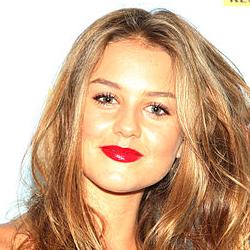
Age: 18